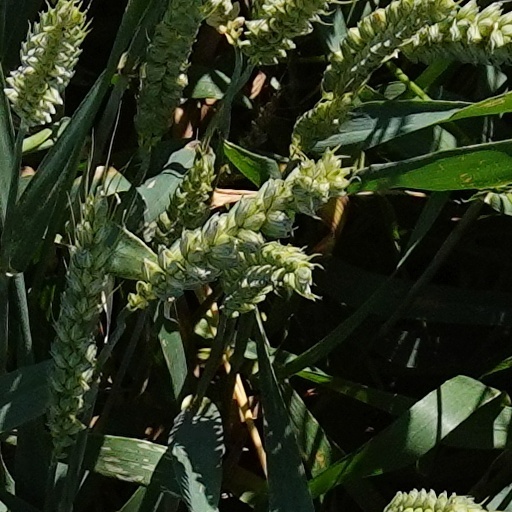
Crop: wheat